Park Hang-seo

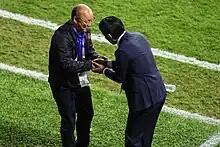
Park Hang-seo shakes hands with Japan coach, Hajime Moriyasu during the 2019 AFC Asian Cup quarter finals

On 29 September 2017, Park was appointed the manager of the Vietnam national football team. His debut match for Vietnam was a goalless draw against Afghanistan in the third round of the 2019 AFC Asian Cup qualification on 14 November 2017, which helped Vietnam qualified to the tournament since 2007. Also in charge of the under-23 side, the team reached the final of the 2018 AFC U-23 Championship, which is Vietnam's first-ever final in the official AFC competitions, but they lost 1–2 against Uzbekistan after extra time. He received Vietnam's third-class Labor Order after this achievement, although he lost the title.